Fantail (goldfish)

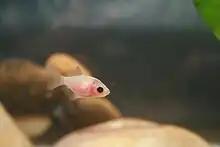
A baby goldfish

The Fantail goldfish may have either metallic or nacreous scales and normal or telescope eyes. Telescope eyes do not develop until the fish is 6 months old. Its fins are less developed than the Ryukin. It supports double anal and tail fins. The anal and caudal fins are well divided into two matching halves. Although generally considered a hardy goldfish, Fantails can be sensitive to prolonged exposure to low water temperatures. Keeping Fantails in an aquarium requires an ideal temperature of 73 to 74°F (23°C)